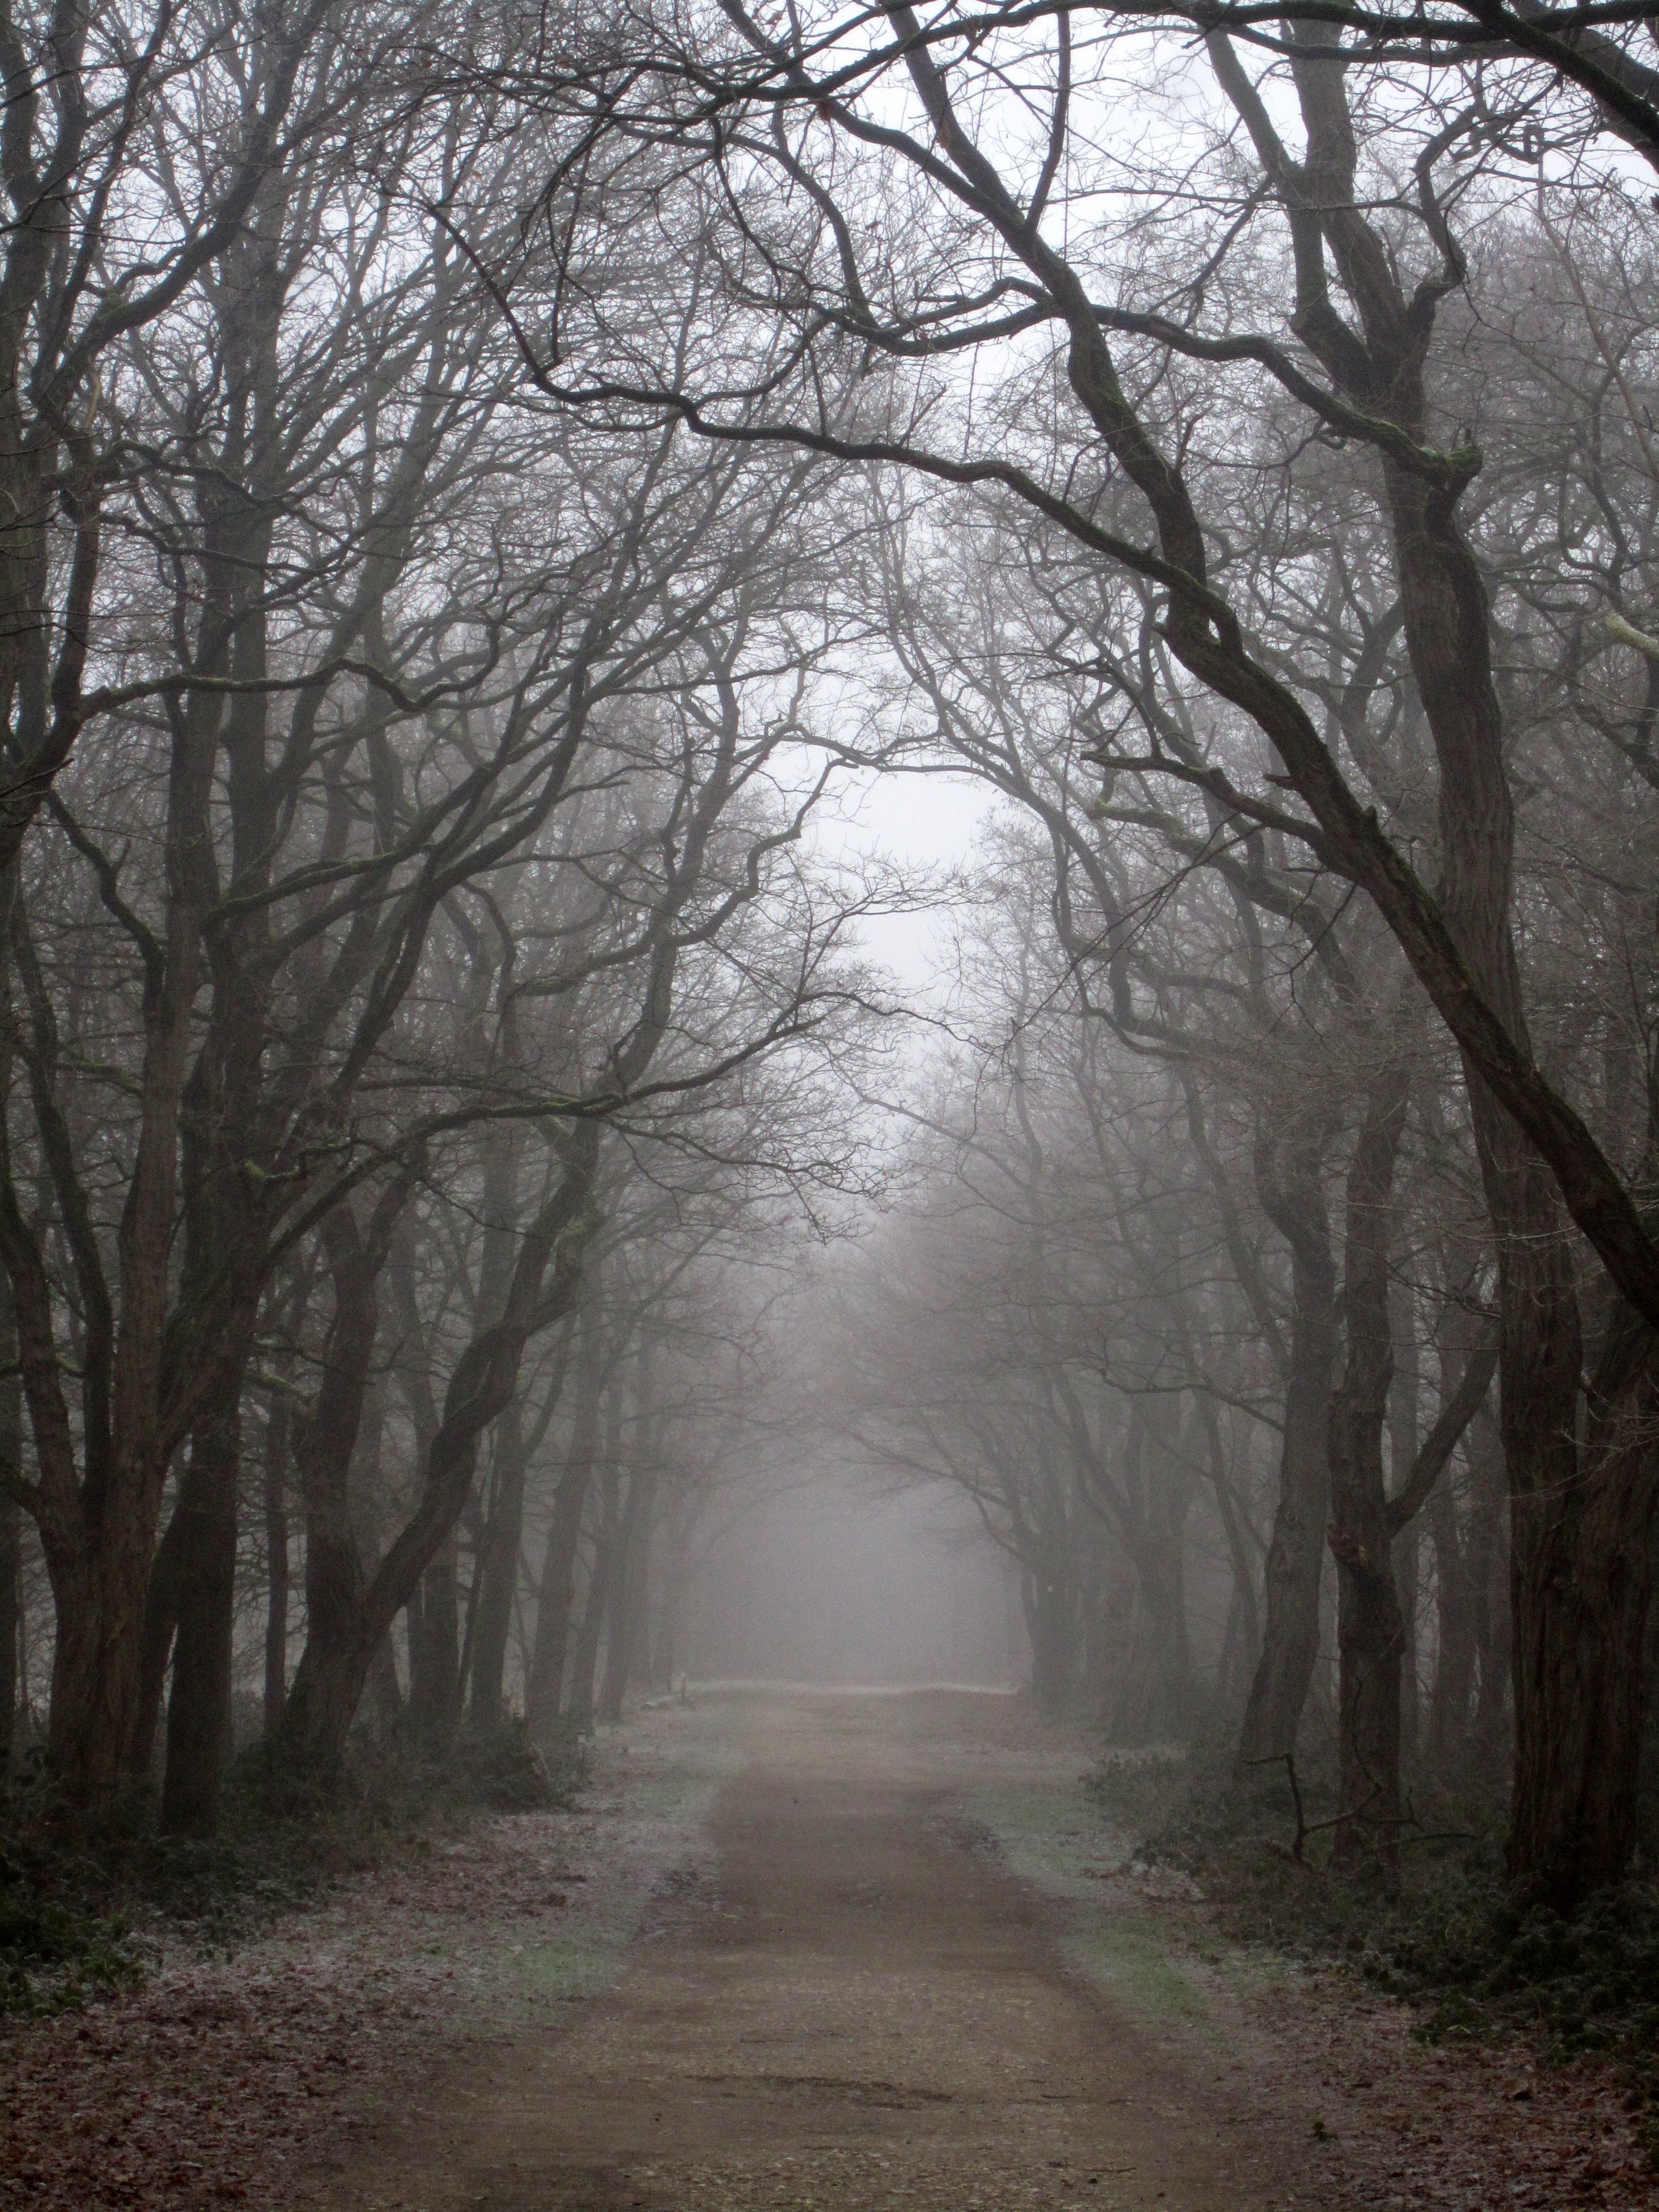
tree, nature, forest, branch, cold, winter, fog, mist, sunlight, morning, frost, halloween, weather, darkness, season, trees, avenue, woodland, habitat, winter magic, hoarfrost, freezing, natural environment, atmospheric phenomenon, woody plant